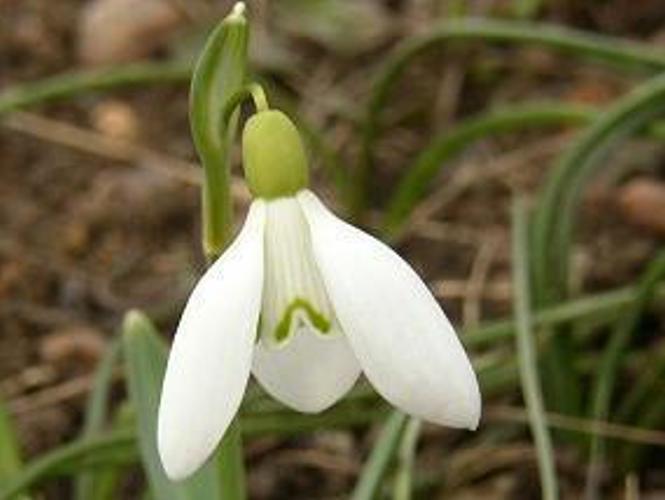
Flower: Snowdrop